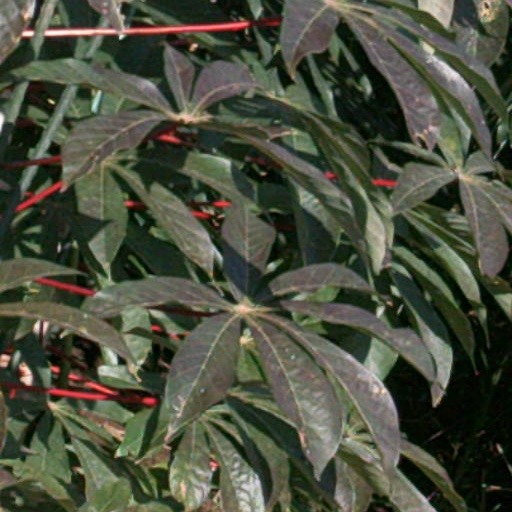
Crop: cassava